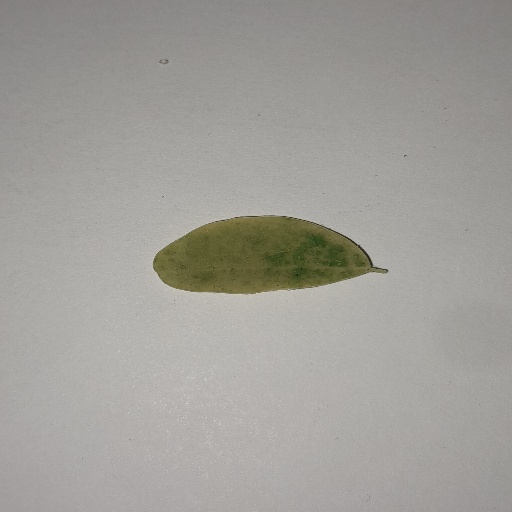
Species: Sojina
Leaf condition: Yellow Leaf